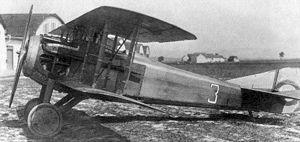
La bataille de la Somme, en 1916 lors de la Première Guerre mondiale, a opposé les Alliés britanniques et français aux Allemands, à proximité du fleuve Somme, essentiellement dans le département de même nom. Il s'agit de l'une des tragédies les plus sanglantes du conflit.
Jacques Gérard est un as de l'aviation de la Première guerre mondiale, avec 8 victoires reconnues en combat aérien, mort au combat en juillet 1918.